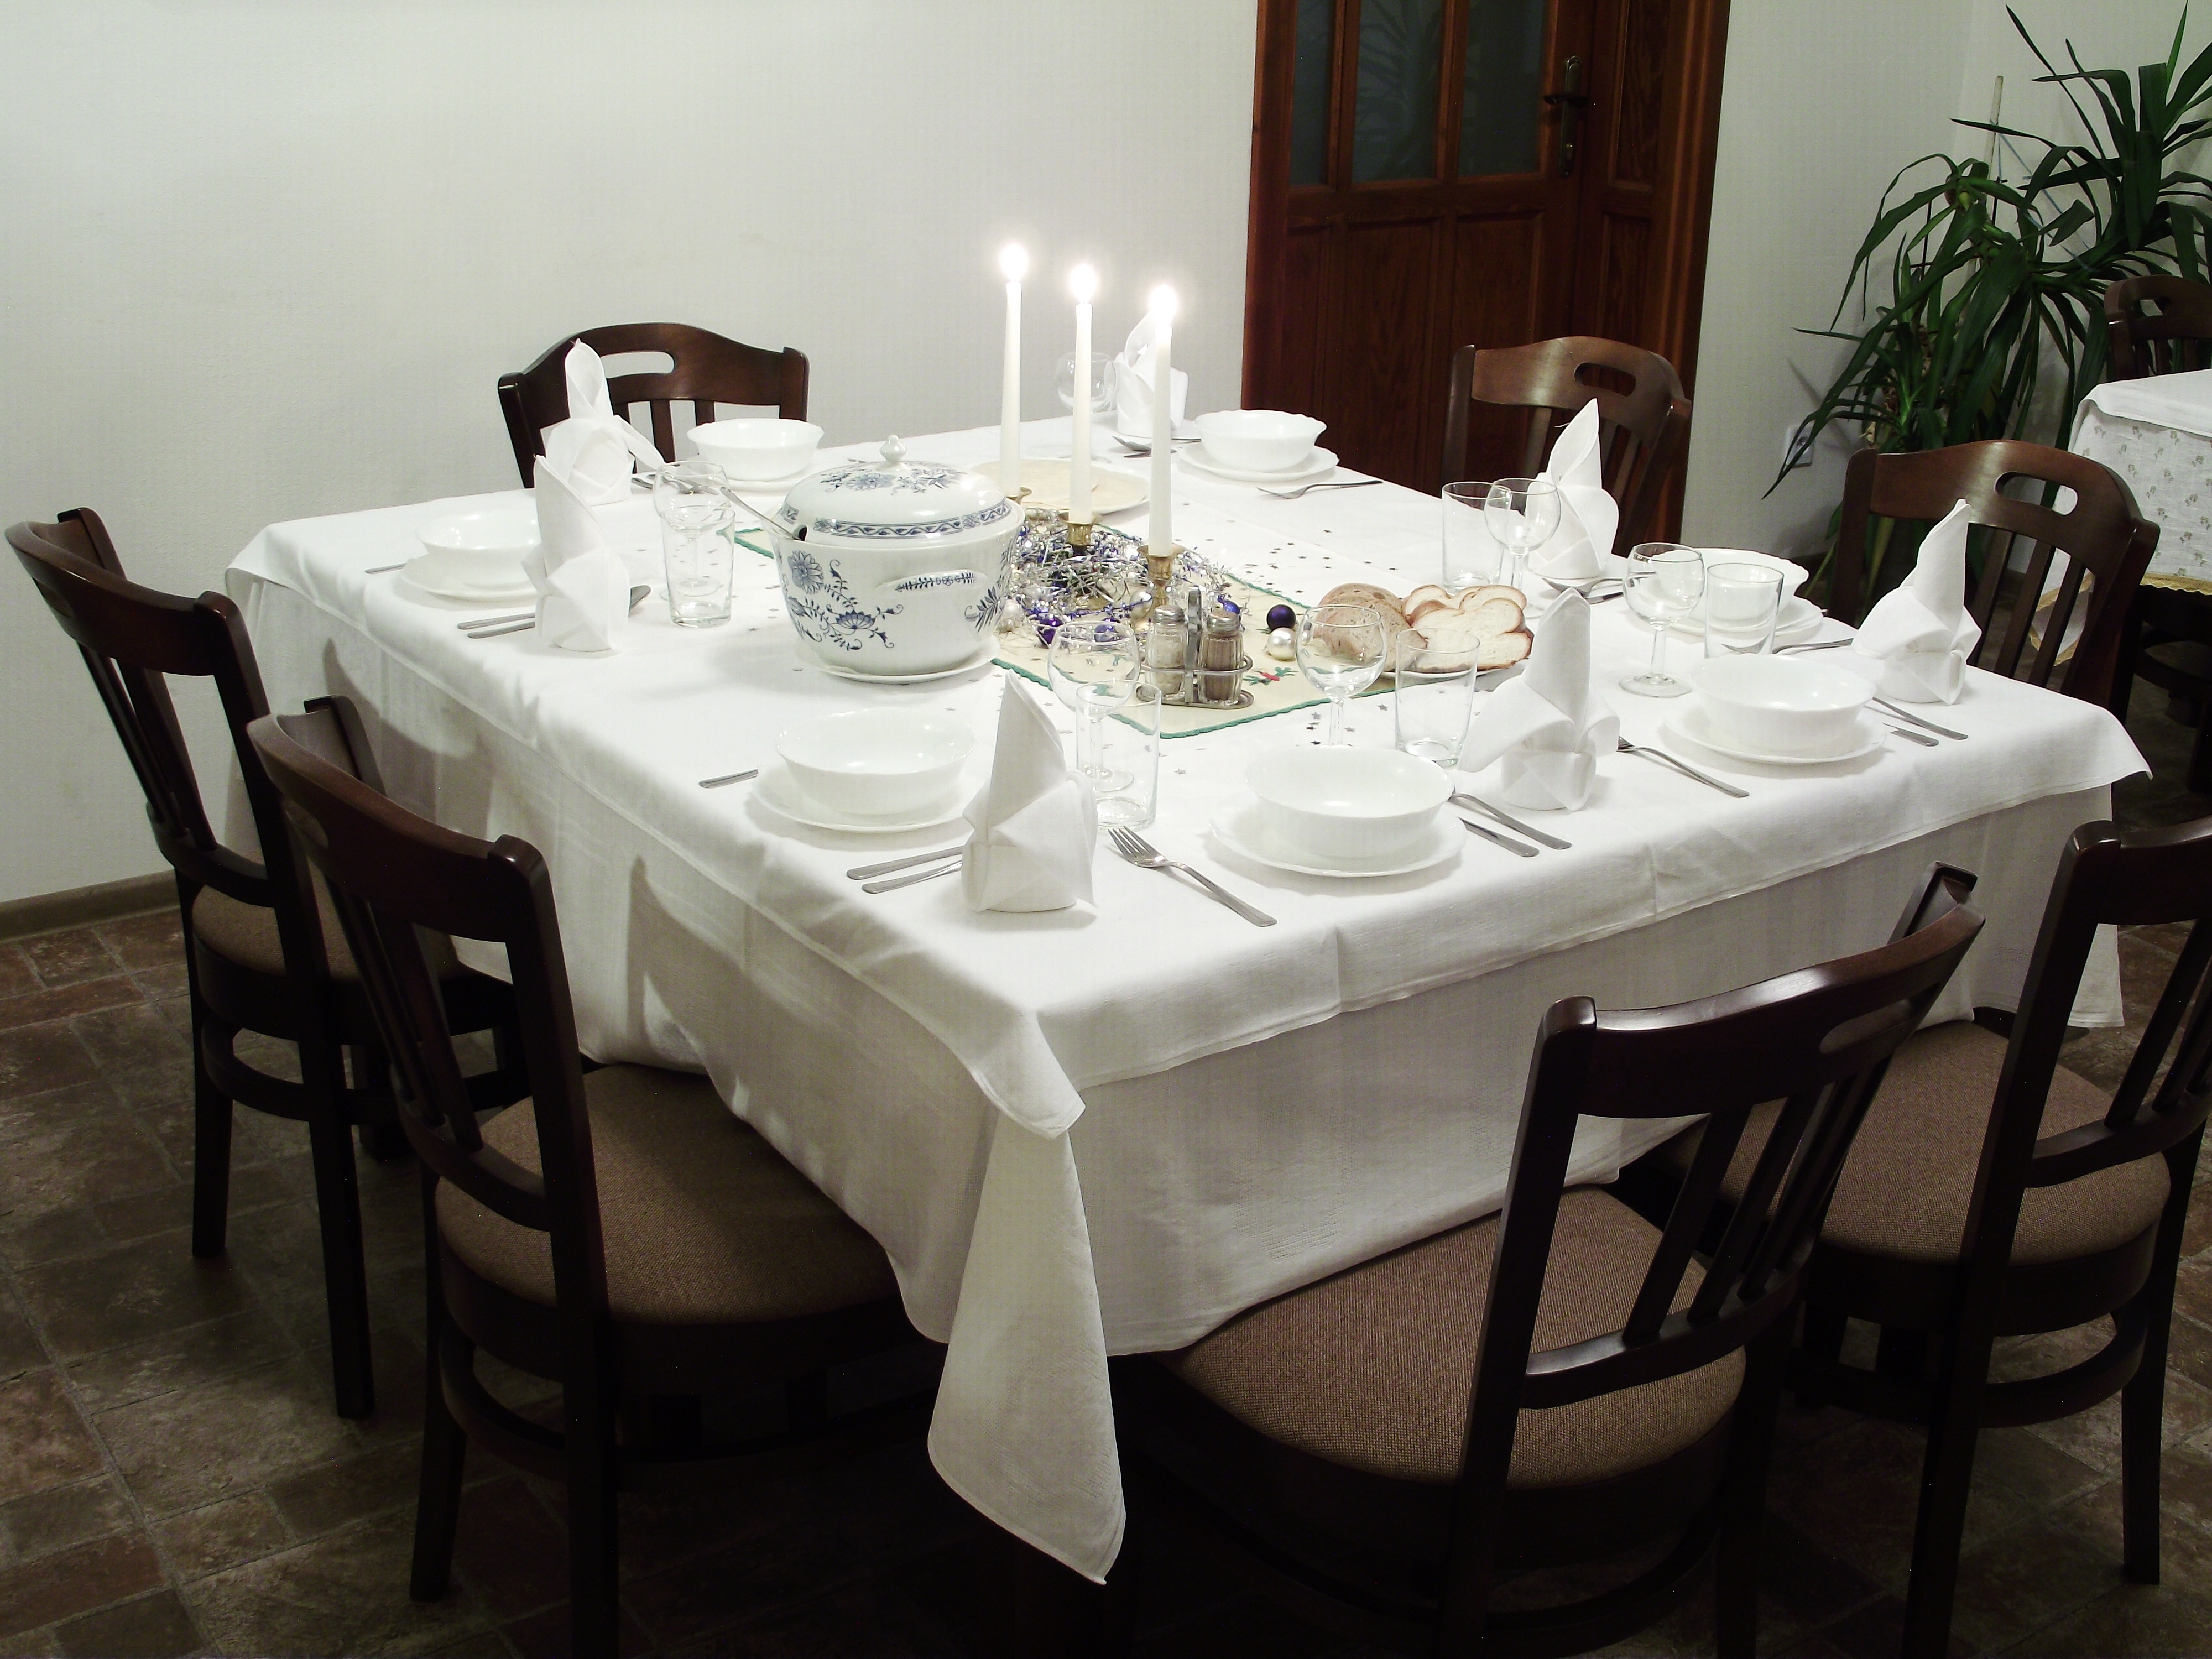
table, chair, restaurant, furniture, christmas, tableware, material, tablecloth, textile, banquet, dining room, linens, home accessories, function hall